Sport in South America

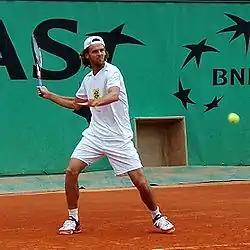
Gustavo Kuerten at the 2005 French Open

Brazil is the greatest South American power in swimming, competing on an equal footing with the world's powers in this sport, especially in men's swimming. Some of the greatest exponents of Brazilian swimming history are: César Cielo, Ricardo Prado, Gustavo Borges, Fernando Scherer, Thiago Pereira, Djan Madruga, Bruno Fratus, Manuel dos Santos, Tetsuo Okamoto, Nicholas Santos, Felipe França, Fernando Scheffer, Kaio de Almeida, João Gomes Júnior, Felipe Lima, Guilherme Costa, Ana Marcela Cunha, Etiene Medeiros and Poliana Okimoto. Argentina was the main force on the continent until the 1960s, with historically important swimmers such as Luis Nicolao, José Meolans and Georgina Bardach. Other countries like Venezuela (with Francisco Sánchez, Rafael Vidal and Albert Subirats) and Chile (with Kristel Kobrich) tend to reveal talent from time to time. Brazil hosted the 1995 FINA World Swimming Championships (25 m) and won the 2014 FINA World Swimming Championships (25 m).